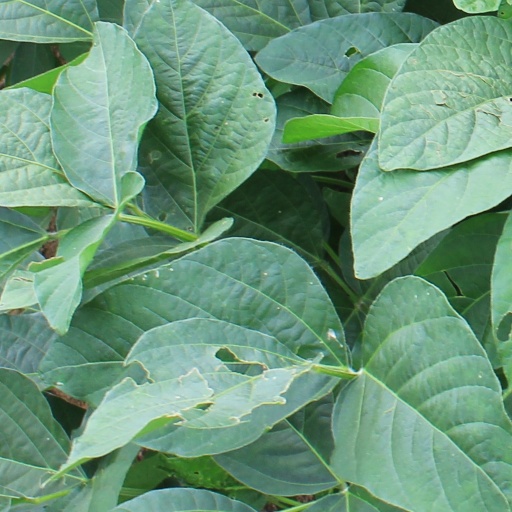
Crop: soybean